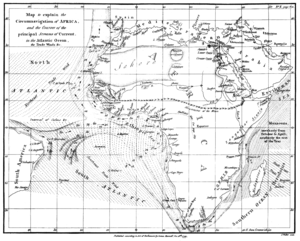
Oceanografi / Historie / Ældre historisk tid
Kort fra 1799 over strømforholdene i Atlanterhavet og indiske oceaner, af James Rennell.
Oceanografi eller oceanologi er en gren af geovidenskaberne og er læren og udforskningen af verdenshavet.